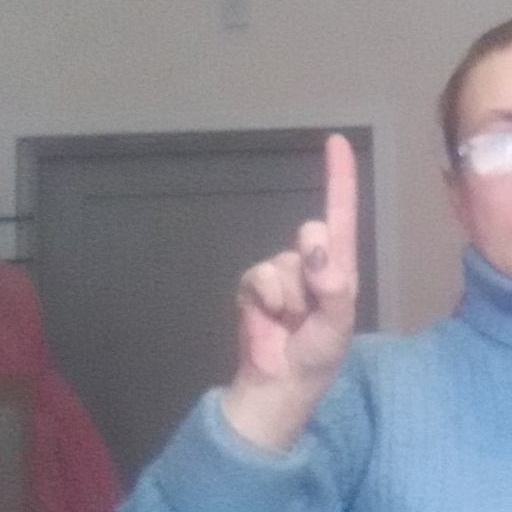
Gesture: one